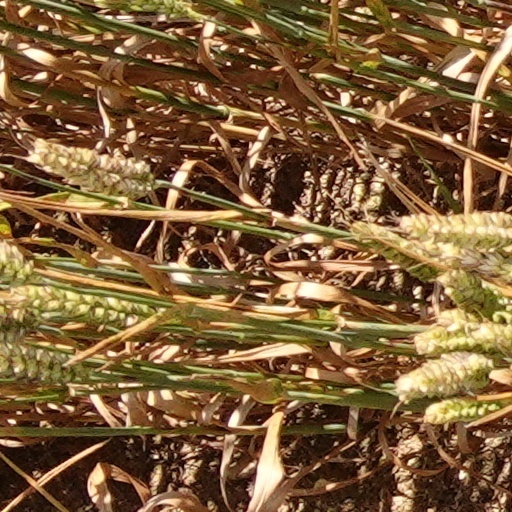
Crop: wheat